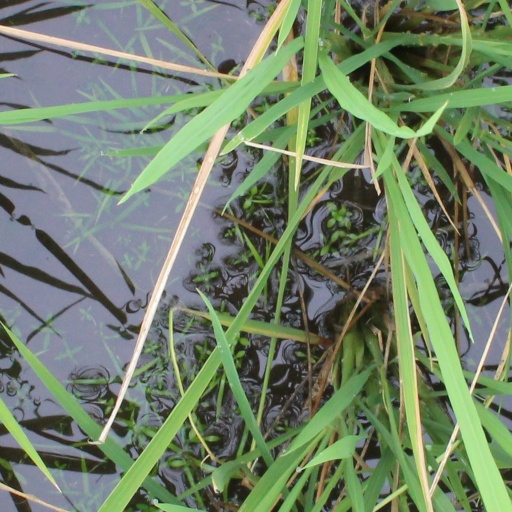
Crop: rice